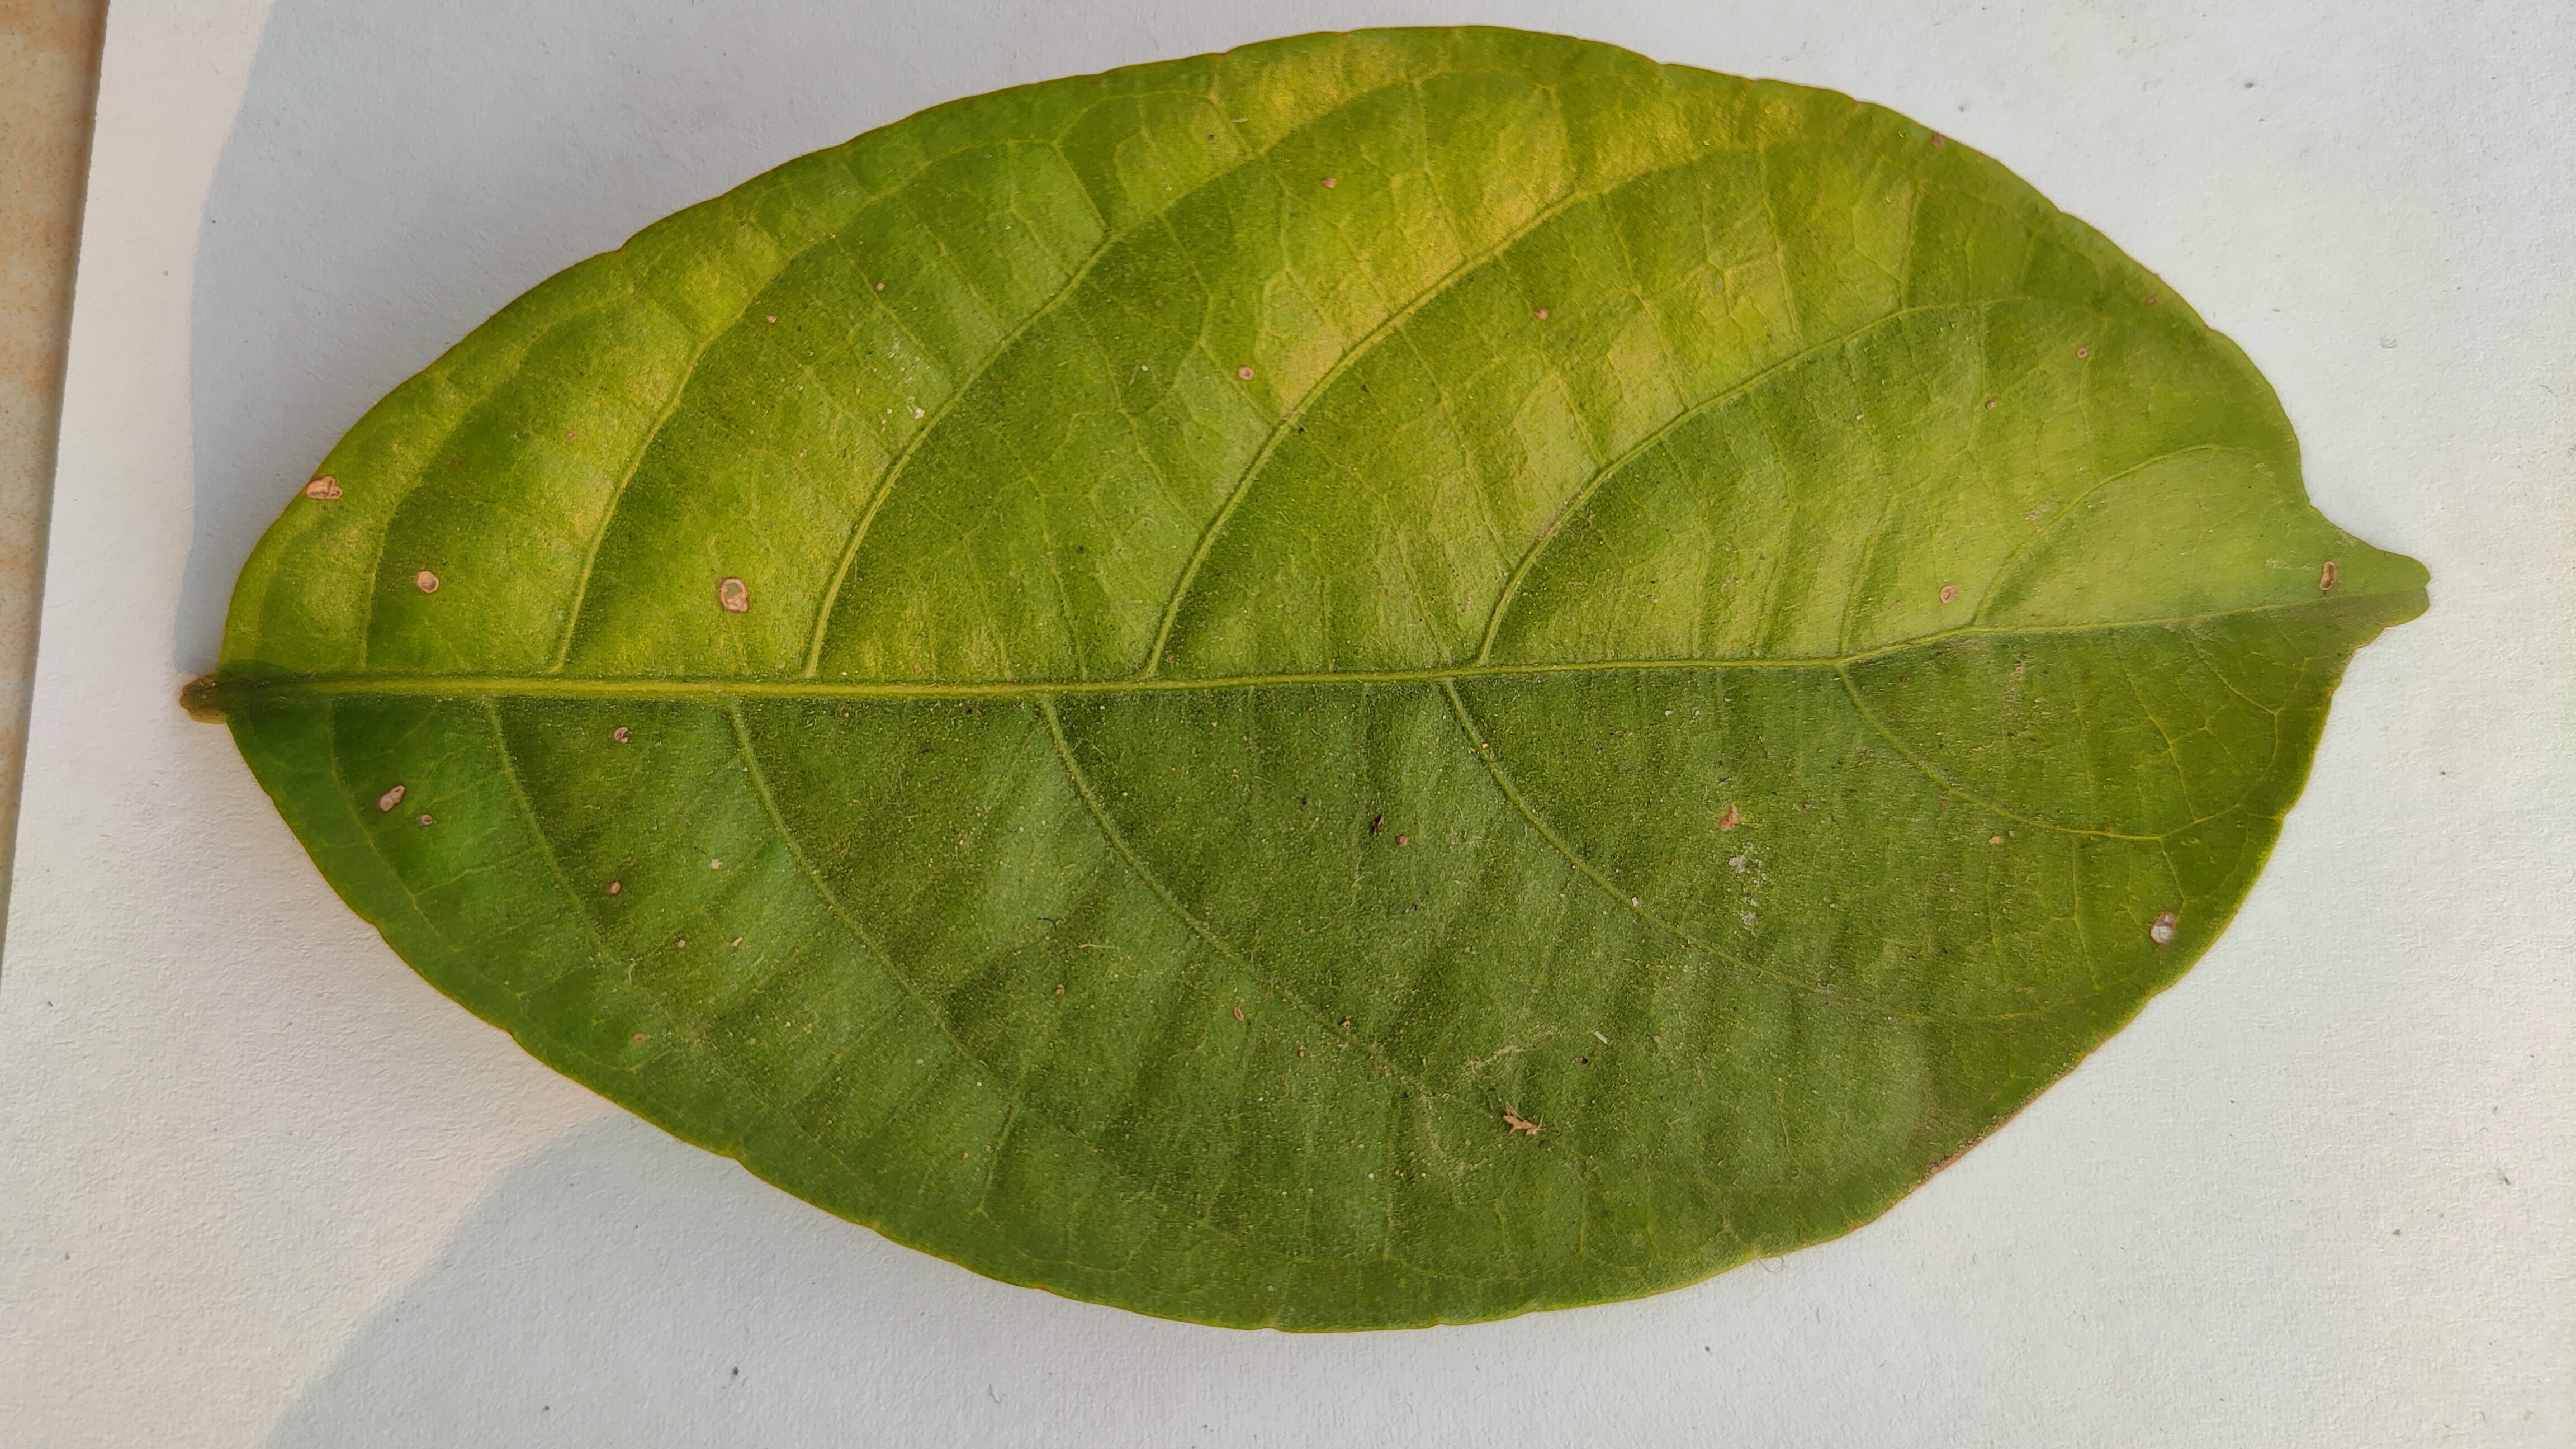
Leaf variety: Lotkon